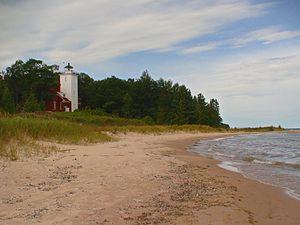
Le phare de Forty Mile Point, est un phare de la rive ouest du lac Huron, situé dans le canton de Rogers du Comté de Presque Isle, Michigan. Contrairement à de nombreux phares des Grands Lacs, le feu de Forty Mile Point ne marque pas un port important ni une embouchure de rivière. Au contraire, il a été construit avec l'intention que, lorsque l'on naviguait de Mackinaw Point à la rivière Saint Clair, on ne serait jamais hors de portée d'un phare.